1919 General Steel Strike

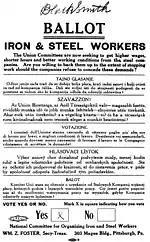

In 1892, The American Federation of Labor (AFL) began organizing unskilled iron and Steelworkers into federal unions in 1901. Local groups of wire drawers, house men, tube workers, blast furnace men and others had all formed unions. The Federal Association of Wire Drawers was chartered in 1896, the Tin Plate Workers' Protective Association in 1899, the International Association of Blast Furnace Workers in 1901, and the International Association of Tube Workers in 1902. Most internationals disbanded after a short time, but many local federal unions became deeply entrenched in the workplace.